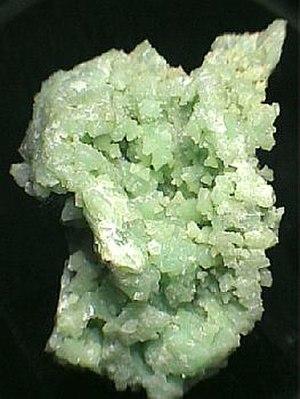
La boracite est un corps minéral cristallin, un heptaborate de magnésium chloré de formule Mg₃B₇O₁₃Cl. Ce minéral d'aspect vitreux, plus dur que le quartz, de densité très proche de 3, apparaît sous forme de cristaux pseudo-cubiques ou octaédriques, incolores, transparents, assez souvent maclés. La maille cristalline appartient au système orthorhombique. La couleur verte plus ou moins forte s'explique par la substitution d'ions ferreux Fe²⁺ à la place de Mg²⁺. Les cristaux offrent une double biréfraction ou biréfringence optique, typique du spath d'Islande. Les gros cristaux ont de fortes propriétés pyroélectriques et piézoélectriques.